Amy Berman Jackson

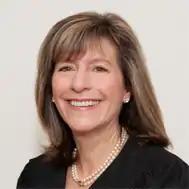

Amy Sauber Berman Jackson (born July 22, 1954) is an American attorney and jurist serving as a senior United States district judge of the United States District Court for the District of Columbia.